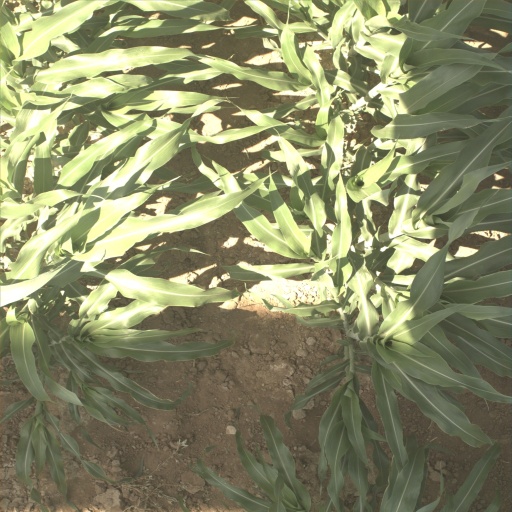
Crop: sorghum